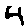
Label: 4